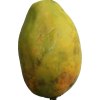
Label: papaya